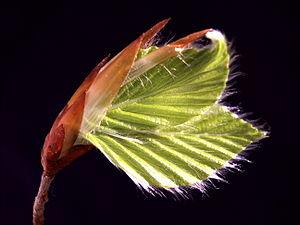
Le Hêtre commun, Fagus sylvatica, couramment désigné simplement comme le hêtre est une espèce d'arbres à feuilles caduques, indigène d'Europe, appartenant à la famille des Fagaceae, tout comme le chêne et le châtaignier.